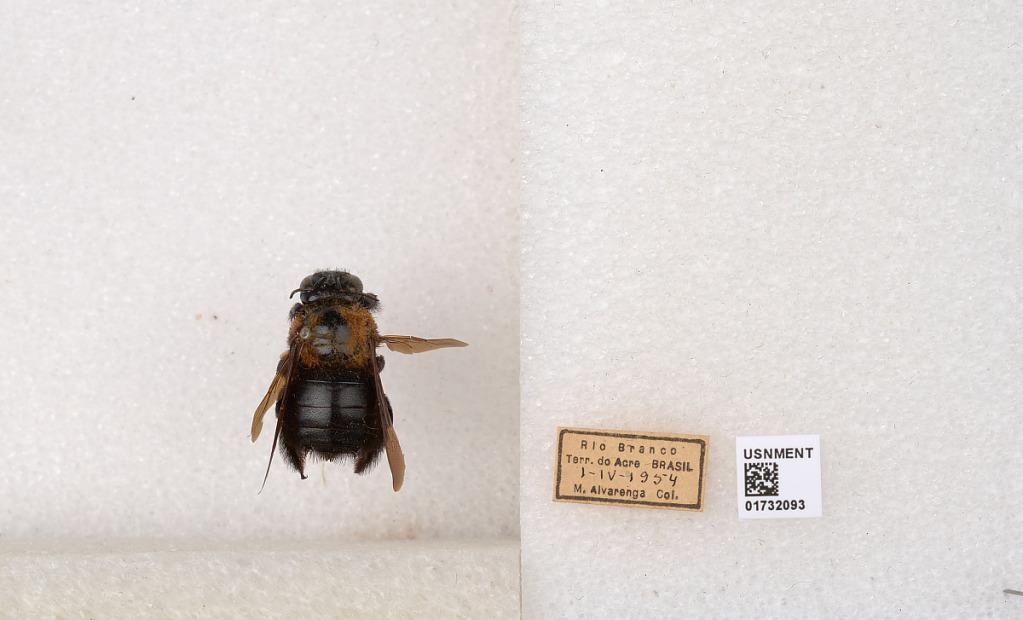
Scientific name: Xylocopa (Neoxylocopa) aurulenta (Fabricius)
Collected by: M. Alvarenga
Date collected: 1954-4-1
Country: Brazil
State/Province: Acre
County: Rio Branco
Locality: Rio Branco
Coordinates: -9.99528, -68.4227